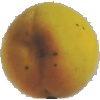
Label: Peach 2